Question: Please indicate a possible affordance area of the bench that can be used for sitting on
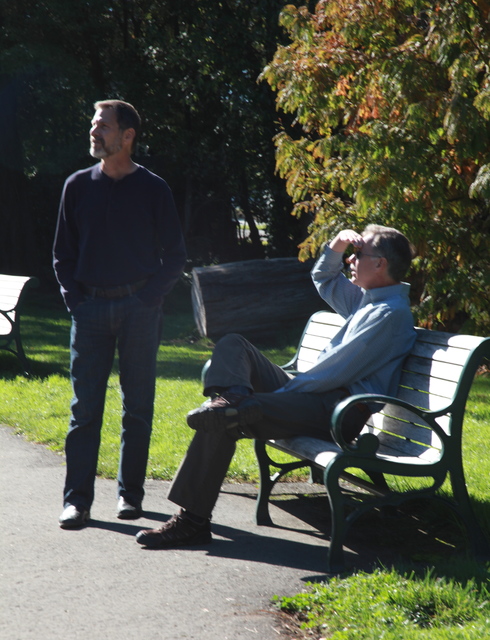
Answer: [224.5, 395, 445.5, 471]